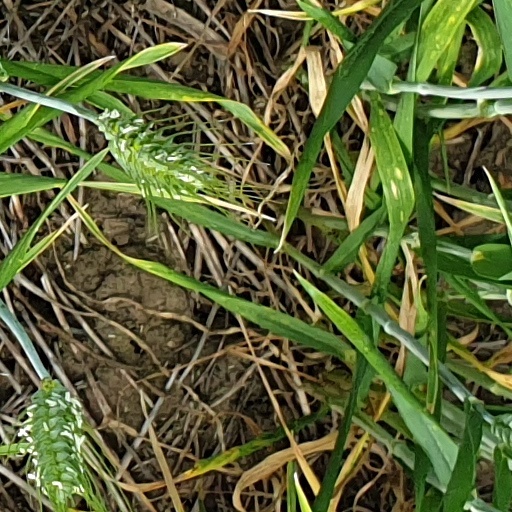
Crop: wheat